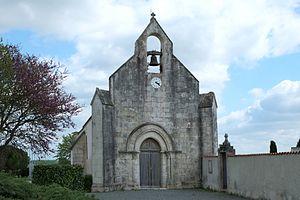
Église Saint-Pierre Angliers Charente-Maritime France
Angliers est une commune du Sud-Ouest de la France située dans le département de la Charente-Maritime.
Les églises de la Charente-Maritime présentent une grande diversité, d'une commune à une autre, et se distinguent par des styles et des périodes de construction différentes. De nombreux édifices témoignent cependant de l'épanouissement, aux XIᵉ et XIIᵉ siècles d'une forme d'art roman spécifique, appelée art roman saintongeais, caractérisée par une simplicité des formes et un décor sculpté, souvent très riche.